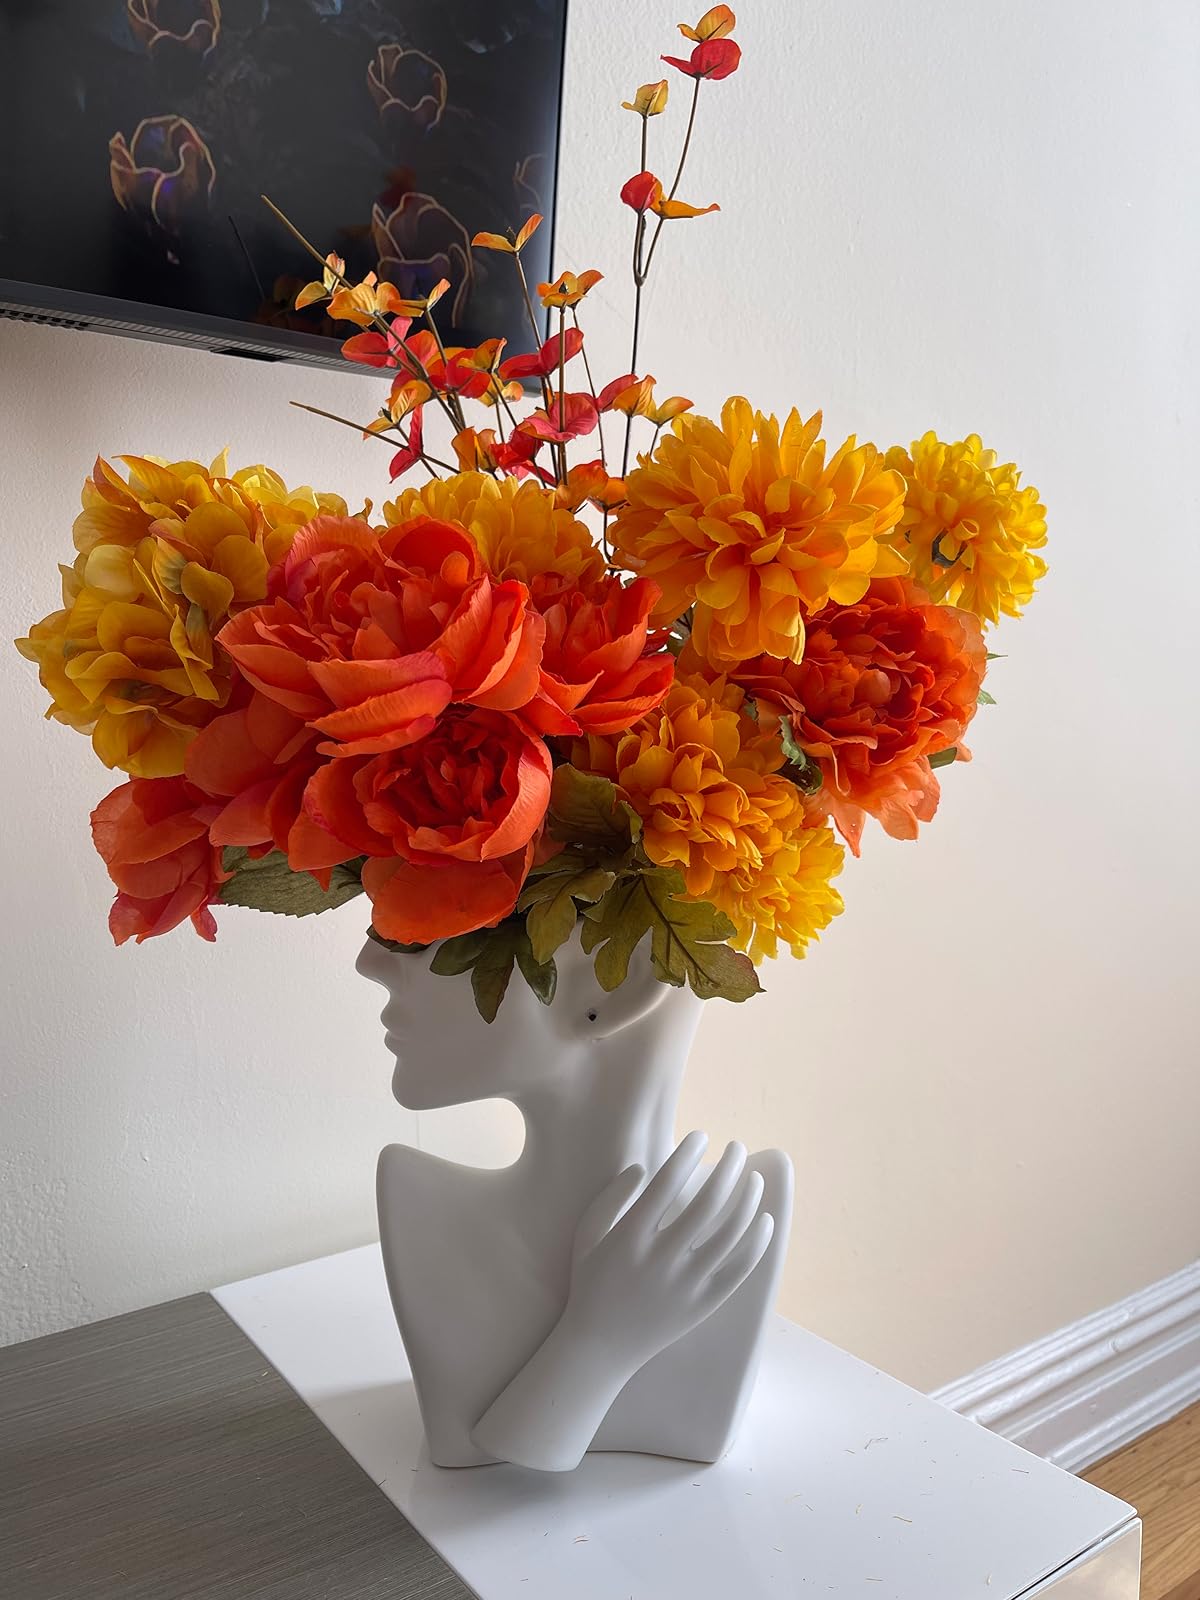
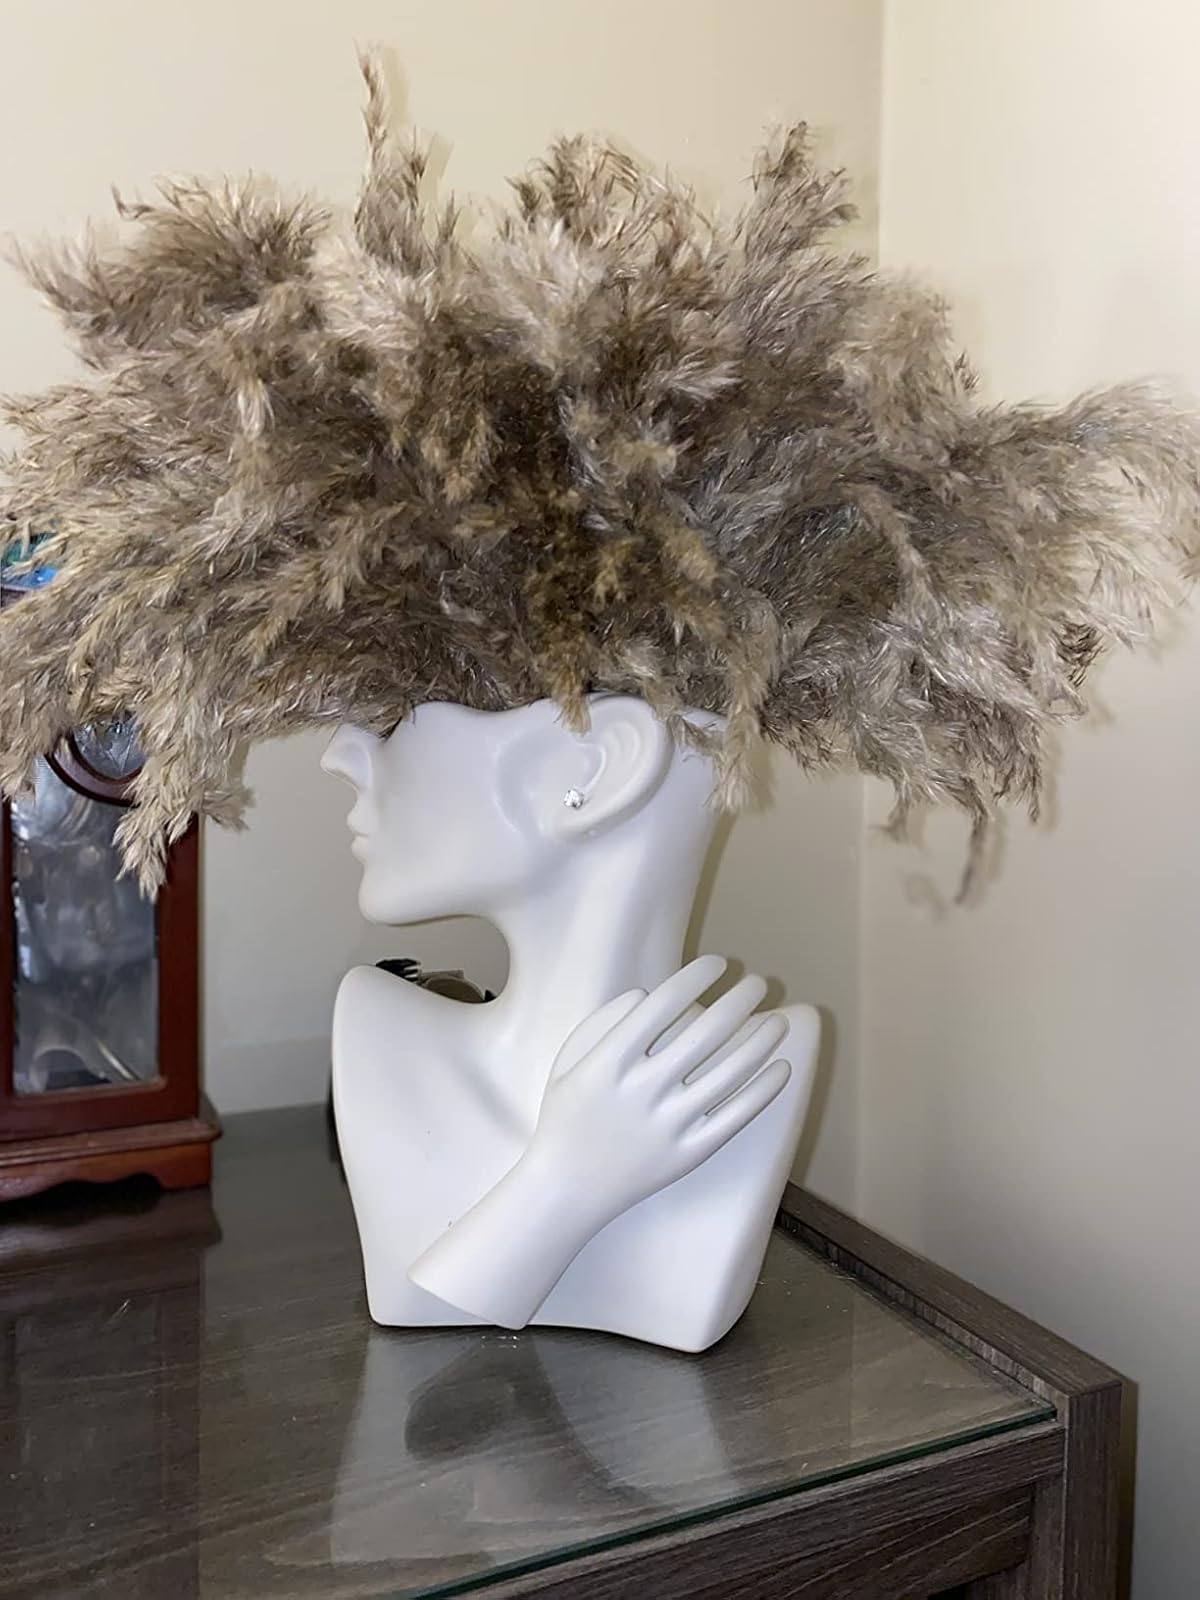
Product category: vase
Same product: yes